Firehair

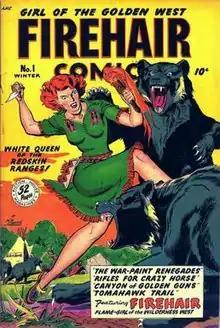
Firehair, as seen in her own title, "Girl of the Golden West, Firehair" (Winter 1948).

Firehair is a 1945–1952 comic book character who appeared in features in the comic book anthology "Rangers Comics", published by Fiction House during the Golden Age of Comic Books. She is a Western heroine, a young woman raised by Native Americans who fights predatory white settlers who try to cheat or kill her adopted people.